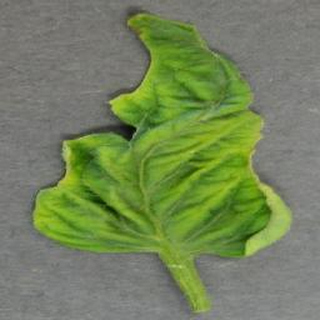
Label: tomato_yellow_leaf_curl_virus